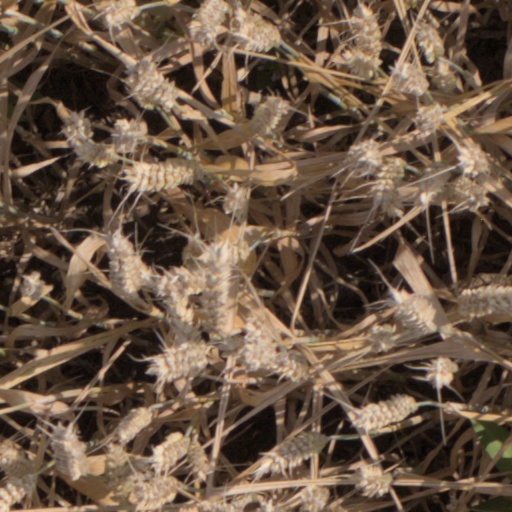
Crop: wheat